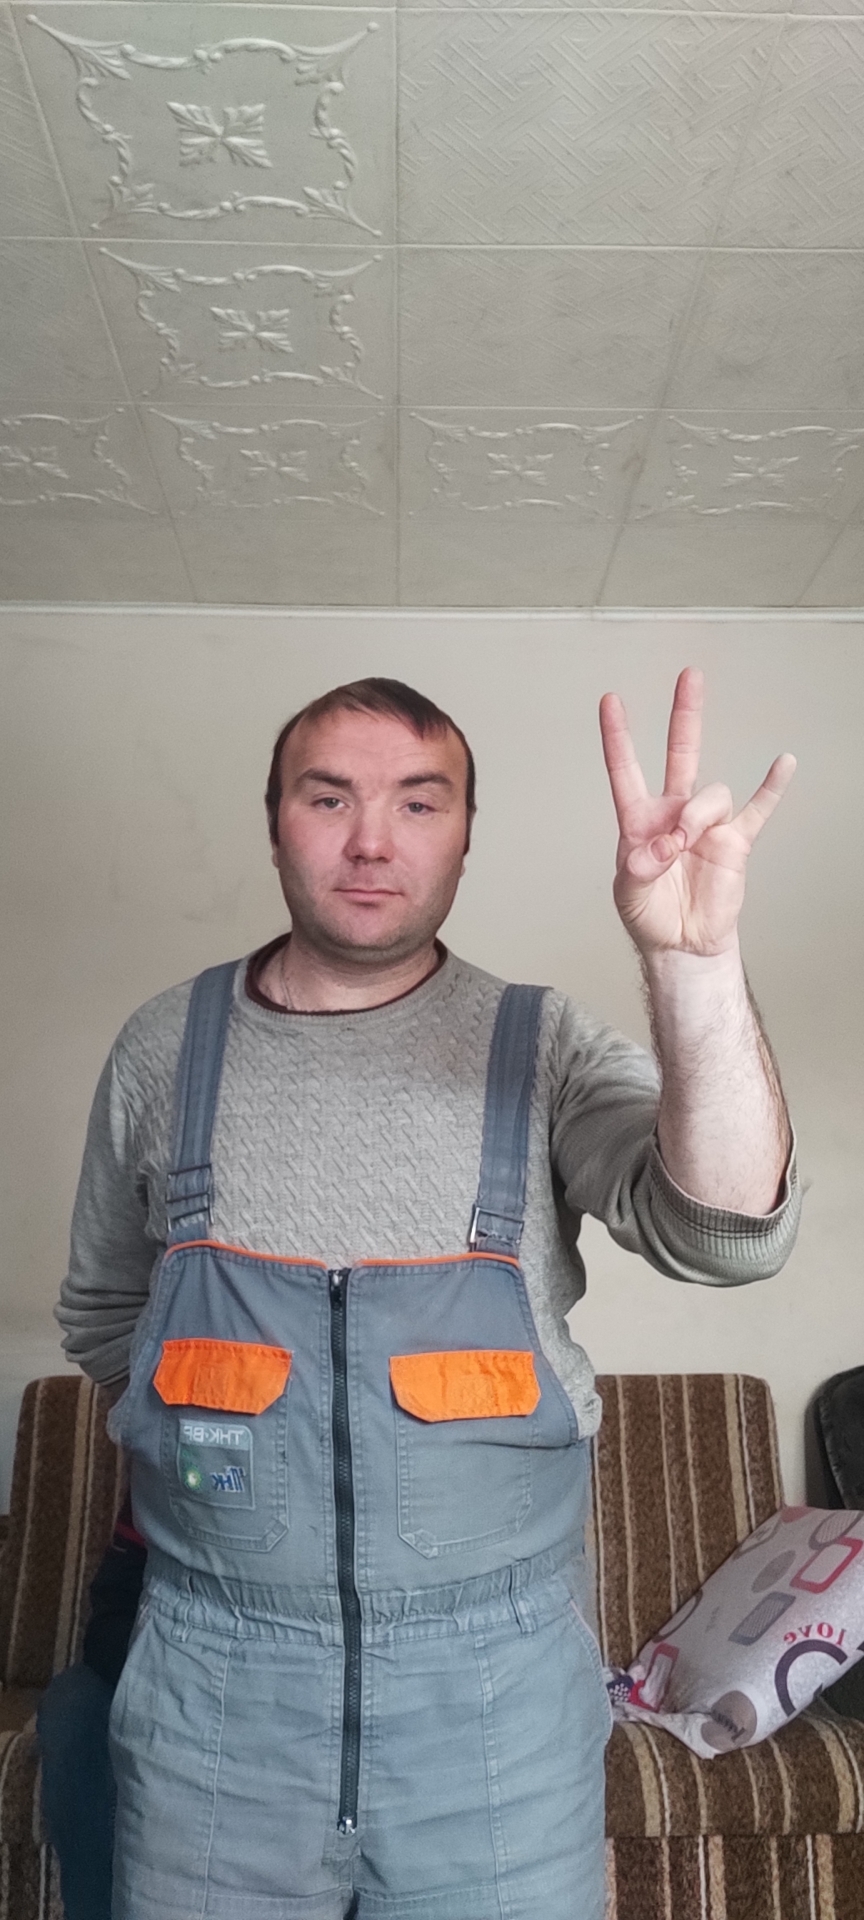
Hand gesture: three3